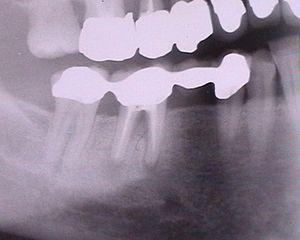
La prothèse dentaire est un dispositif dentaire remplaçant une ou plusieurs dents absentes et, si nécessaire, les structures anatomiques associées.